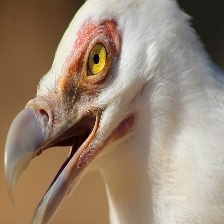
Species: PALM NUT VULTURE
Scientific name: GYPOHIERAX ANGOLENSIS
ImageNet parent category: vulture